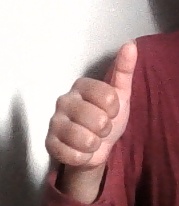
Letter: aleff